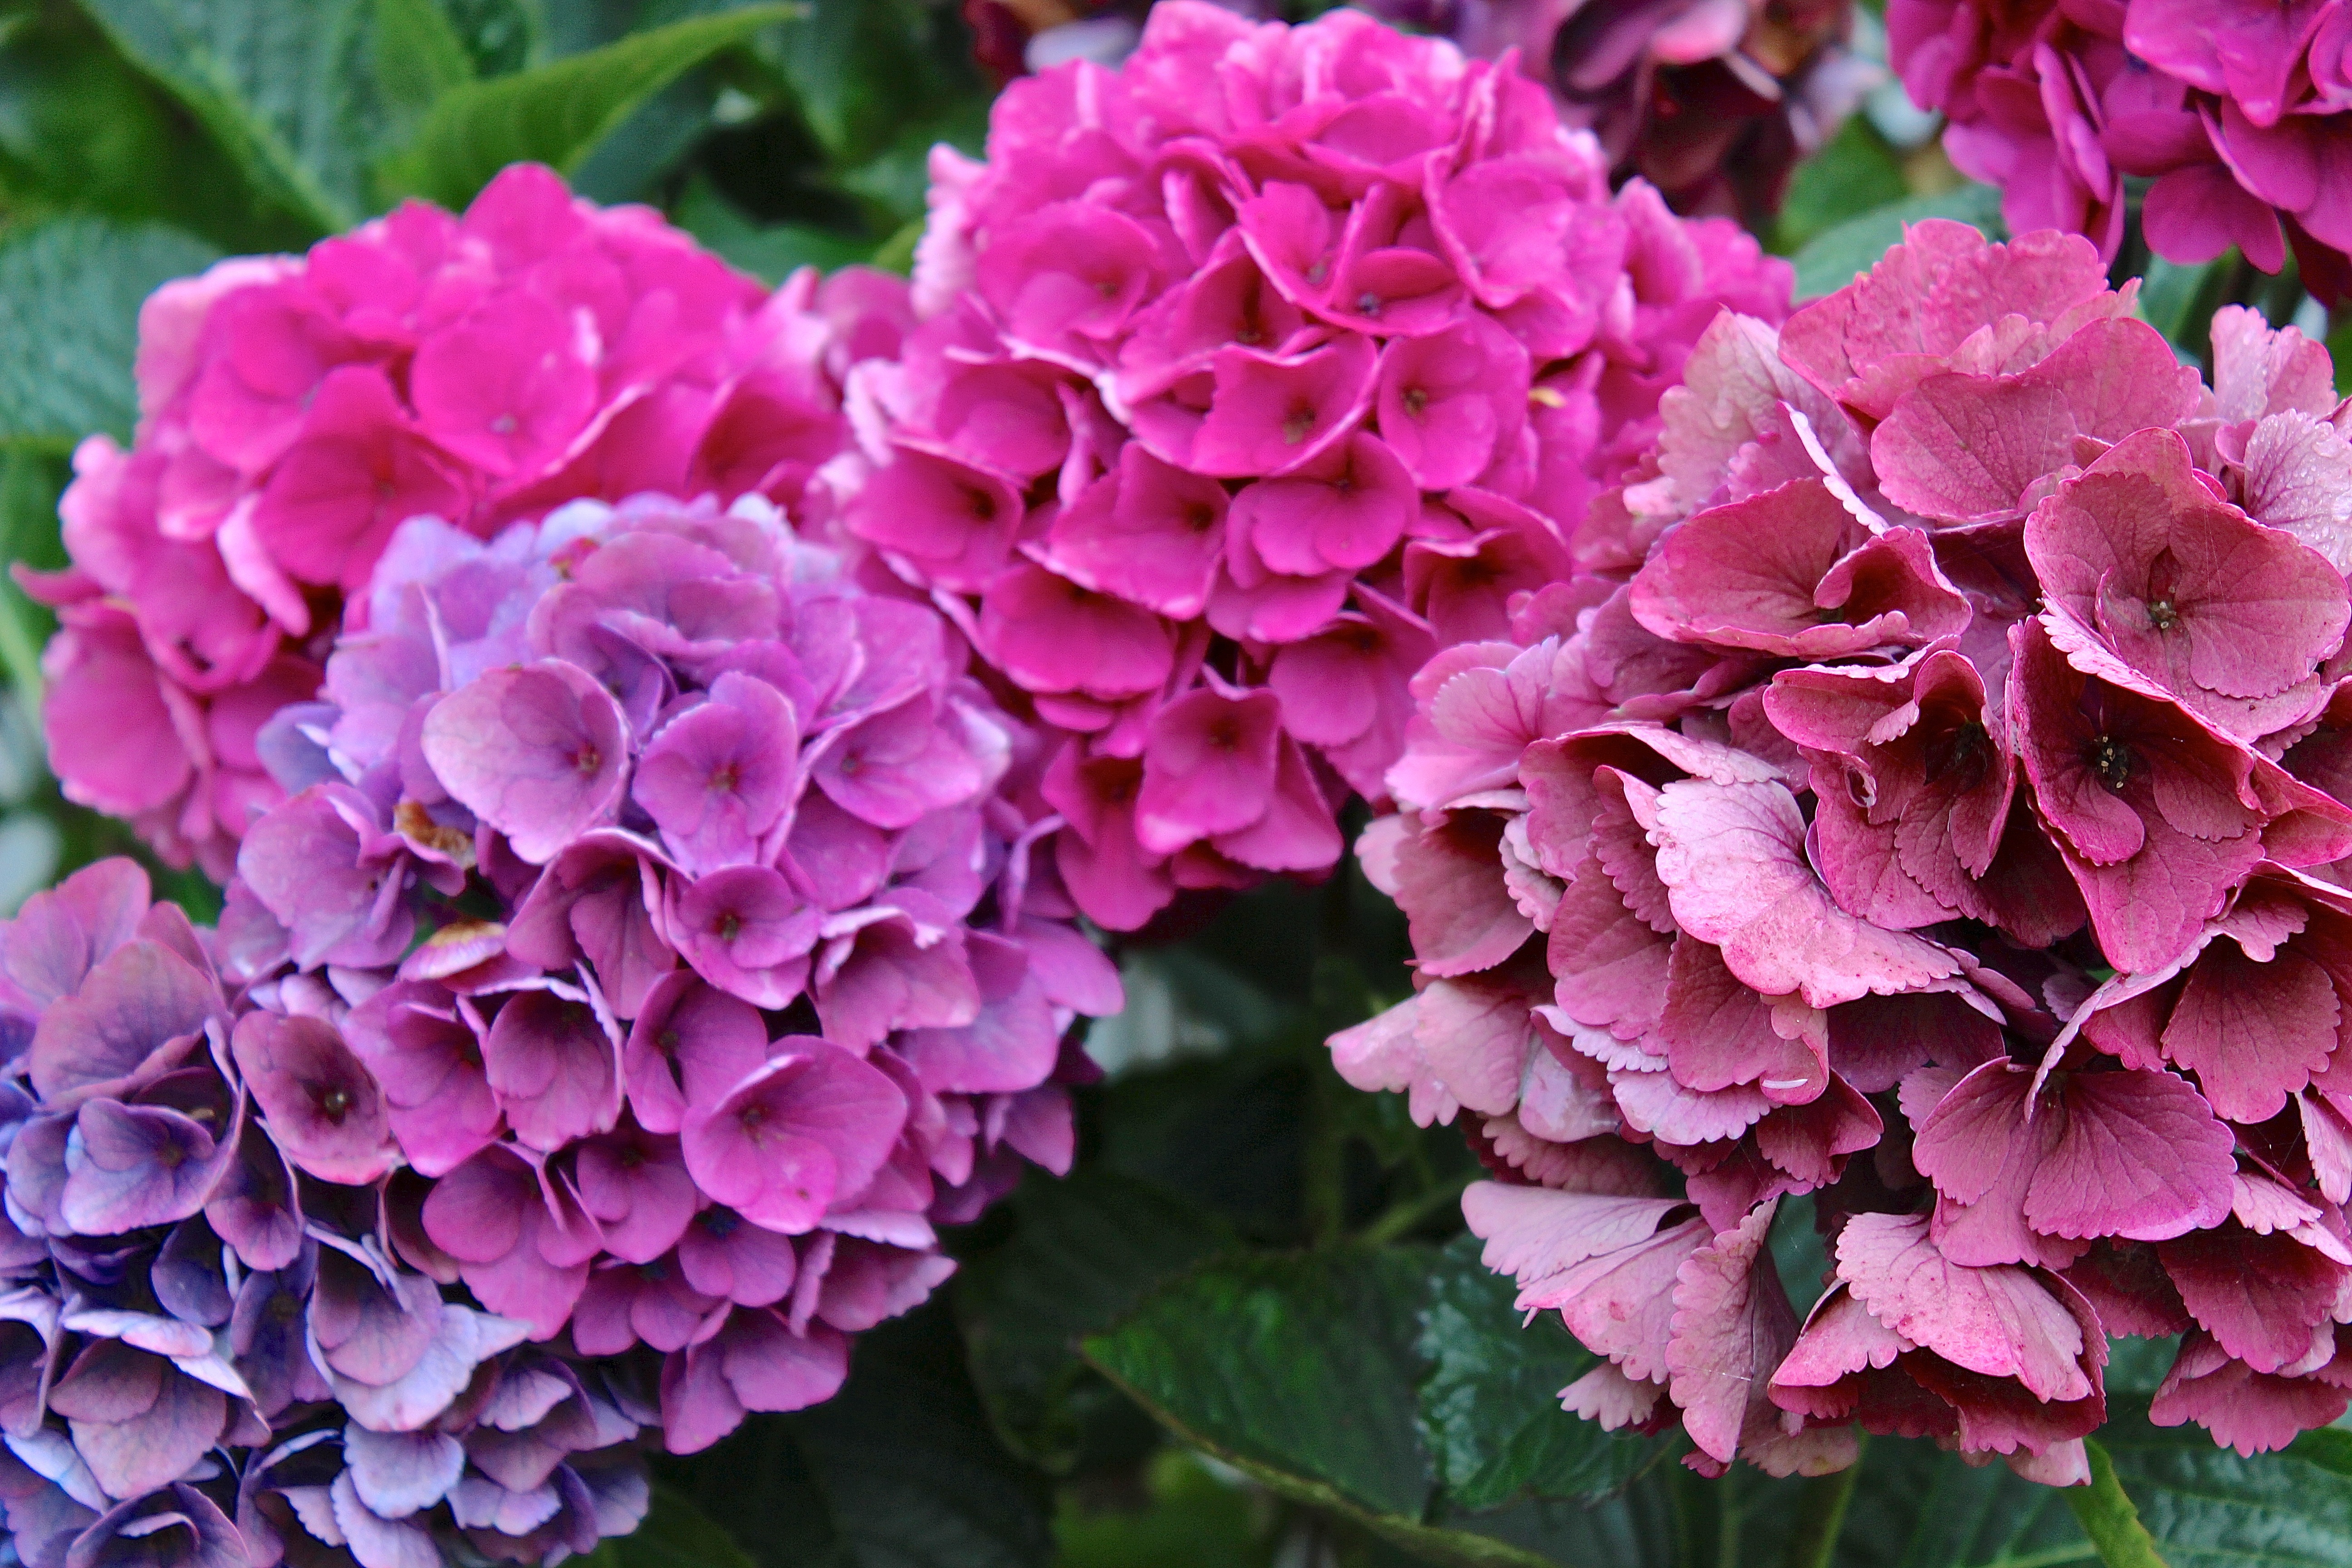
plant, flower, petal, botany, pink, flora, hydrangea, flowers, shrub, hydrangeas, flowering plant, hydrangeaceae, cornales, annual plant, land plant